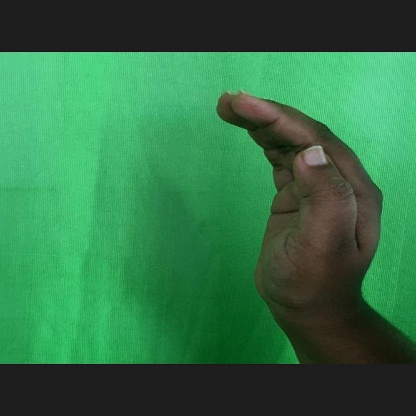
Mudra: Sarpasirsha